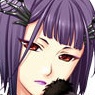
Portrait style: Anime Portrait